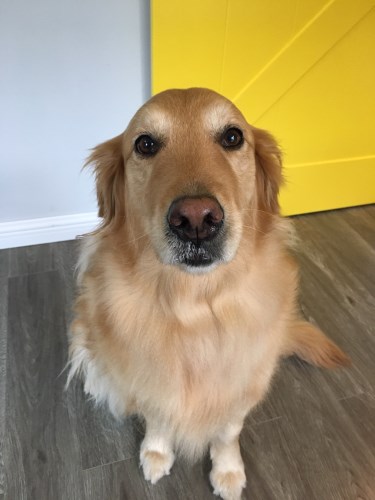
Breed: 5355-n000126-golden_retriever